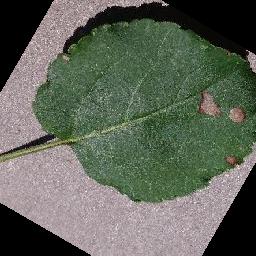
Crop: apple
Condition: black_rot